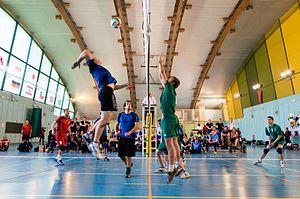
Le campus de l'École polytechnique, aussi appelé platal dans l'argot polytechnicien, est situé à Palaiseau et a été inauguré en 1976. Il constitue une partie du campus du cluster technologique Paris-Saclay, en cours d'aménagement depuis 2010.